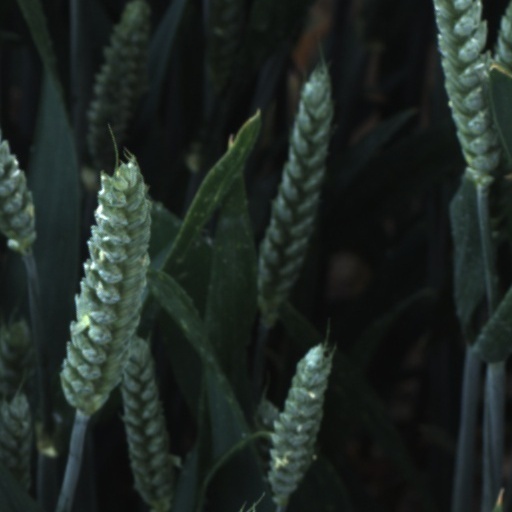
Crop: wheat